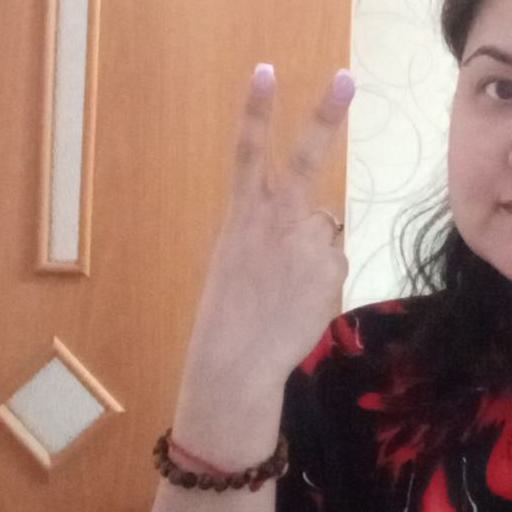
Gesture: peace_inverted